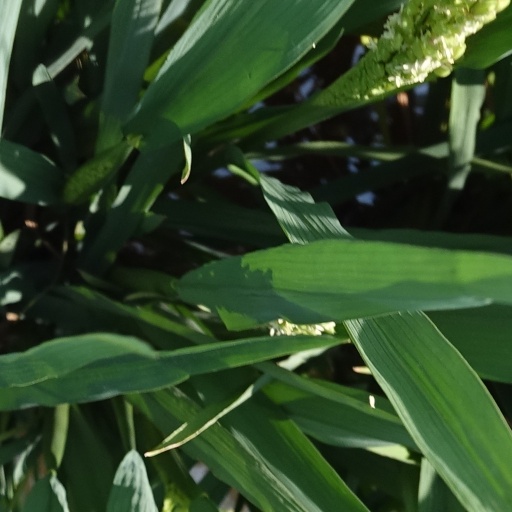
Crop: rice